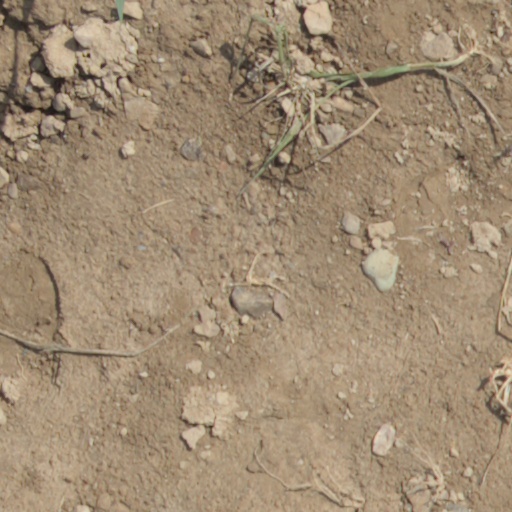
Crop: wheat